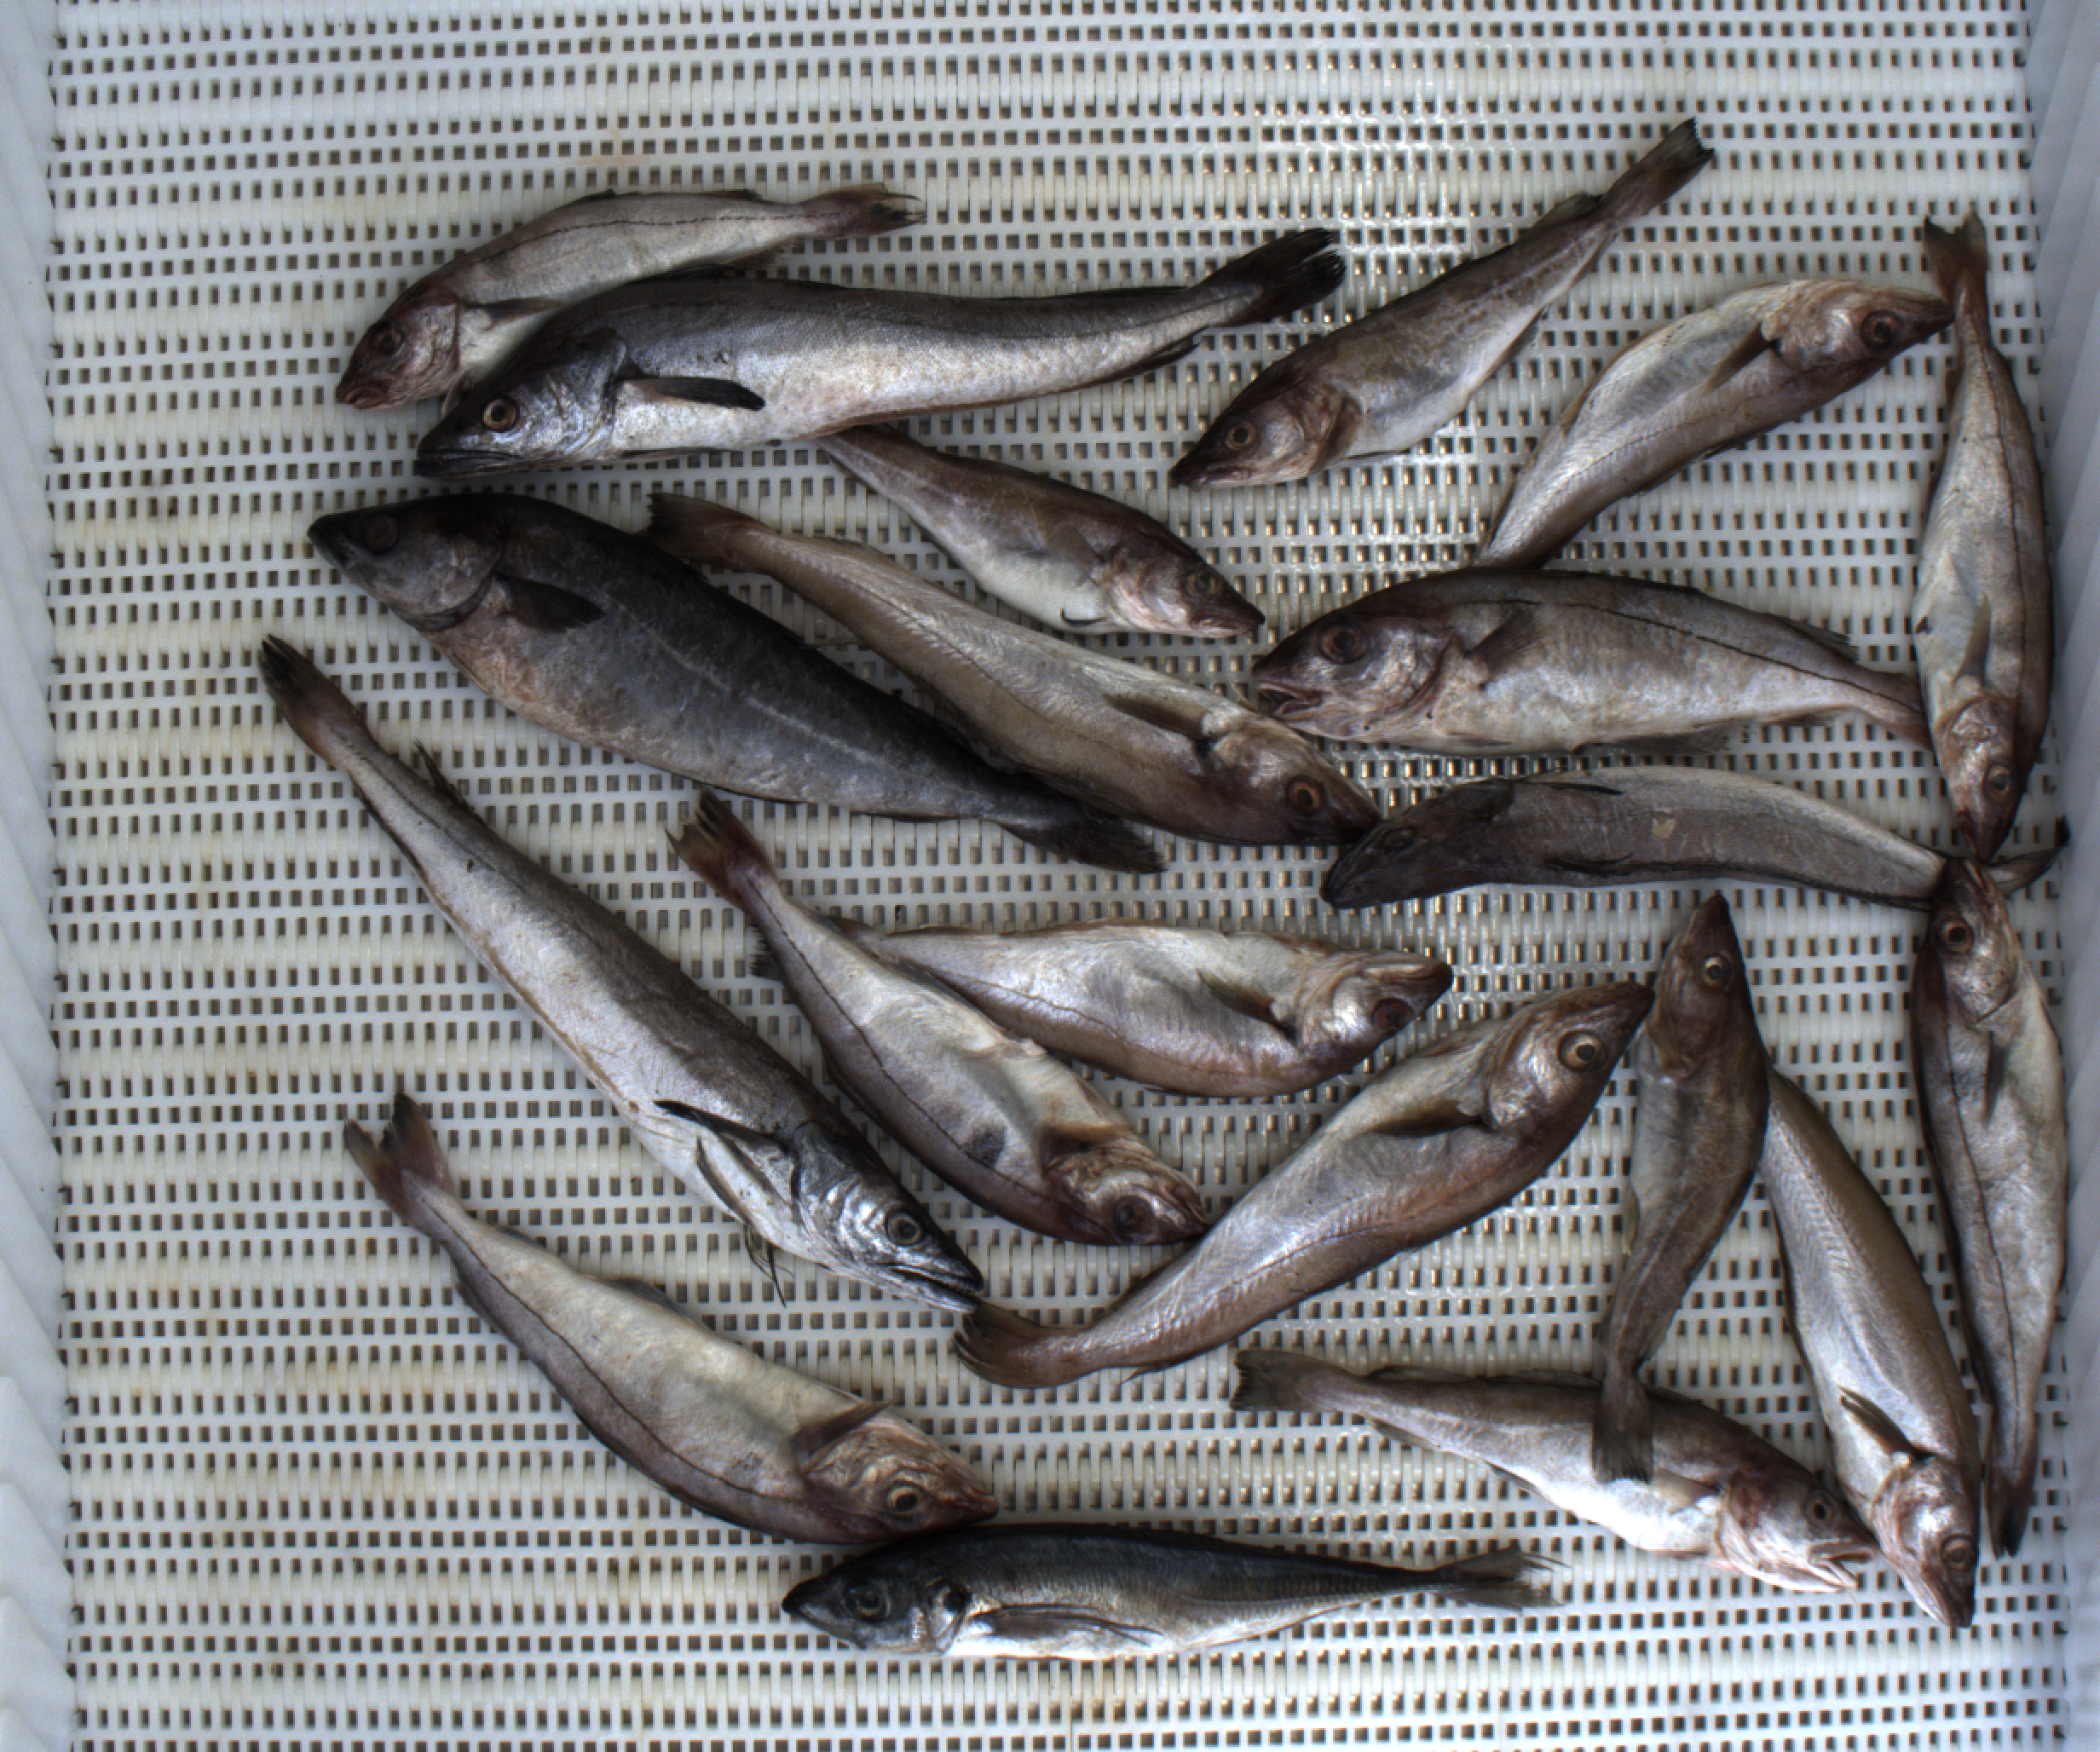
Total fish: 20
Cod: 4
Haddock: 6
Whiting: 5
Hake: 3
Horse mackerel: 1
Saithe: 1
Other: 0